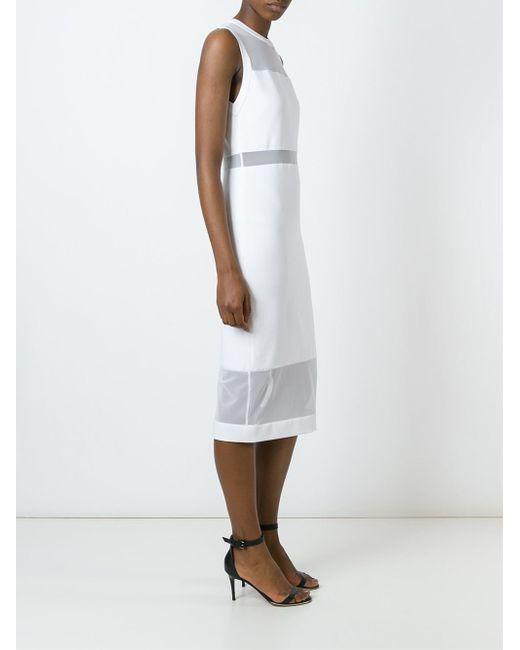
Ärmelloses besticktes Midi-Etuikleid weiße Farbe